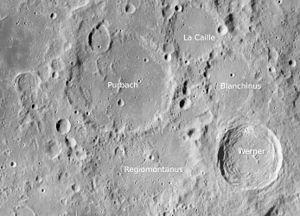
Blanchinus est le nom d'un cratère d'impact sur la face visible de la Lune. Le nom fut officiellement adopté par l'Union astronomique internationale en 1935, en référence à Giovanni Bianchini.
La Caille est un cratère lunaire situé au nord-ouest du cratère Blanchinus, au sud-ouest du cratère Delaunay et au nord-est du cratère Purbach.